Exploratorium

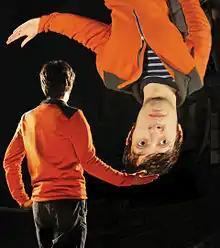
A visitor investigates the reflective properties of the Giant Mirror in the Central Gallery of the Exploratorium at Pier 15.

Gallery 1, previously known as the West Gallery, focuses on human behavior. Its signage and exhibits encourage visitors to play with perception; investigate memory, emotion, and judgment; and experiment with how people cooperate, compete, and share. It holds exhibits such as "Poker Face" (partners try to assess when someone is bluffing), "Trust Fountain" (an experimental exhibit from the museum’s National Science Foundation-funded Science of Sharing project, this two-person drinking fountain is based on the Prisoner’s dilemma, a classic scenario centering on negotiation and trust), and the "Tactile Dome", a pitch-black single-path maze environment visitors explore by touch, which was originally designed by Carl Day, August Coppola, "producer". Gallery 1 also included the temporary exhibition "The Changing Face of What is Normal: Mental Health", which showcased the personal artifacts of patients from the now-decommissioned Willard Psychiatric Center, which was on view through April 2014.